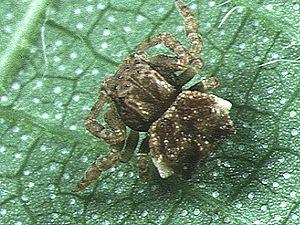
Boliscus tuberculatus est une espèce d'araignées aranéomorphes de la famille des Thomisidae.
Boliscus est un genre d'araignées aranéomorphes de la famille des Thomisidae.